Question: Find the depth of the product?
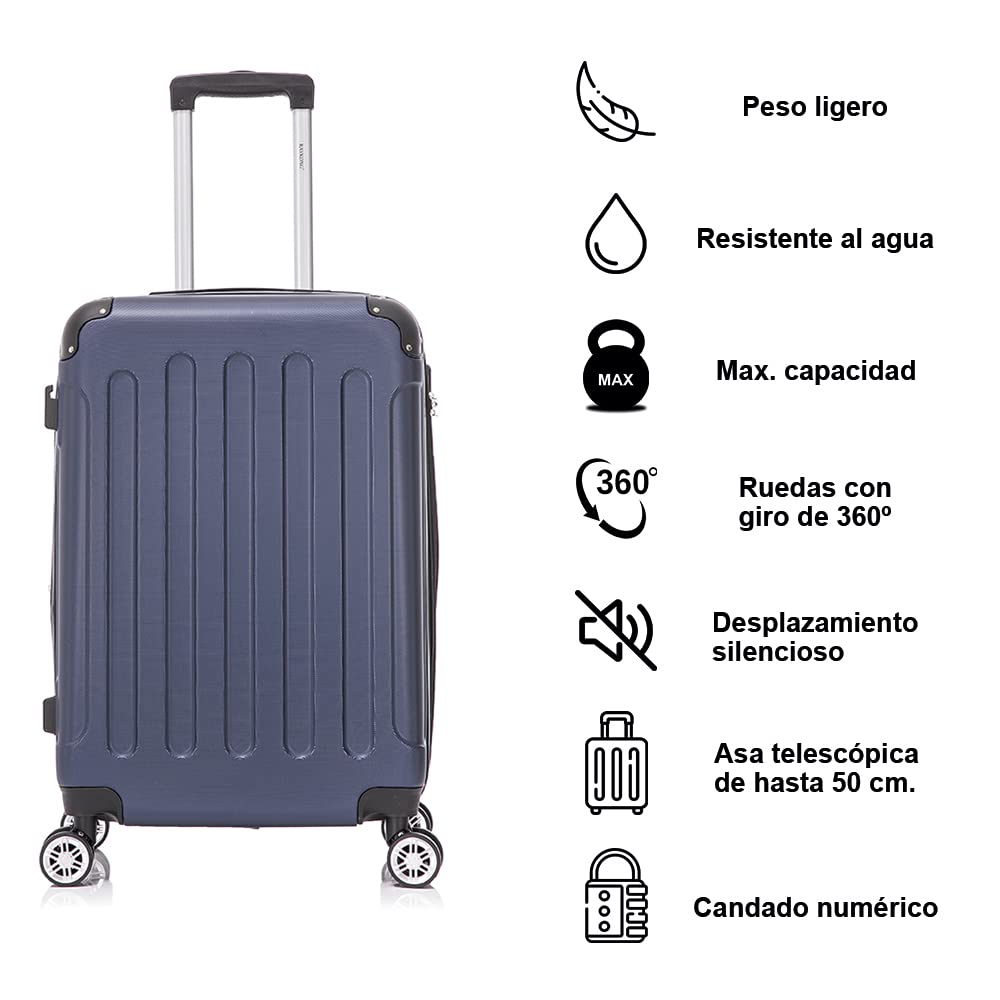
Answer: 50.0 centimetre